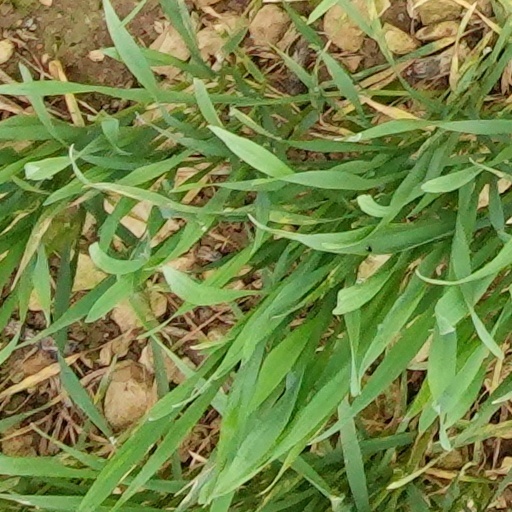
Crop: wheat